Featherstone Castle

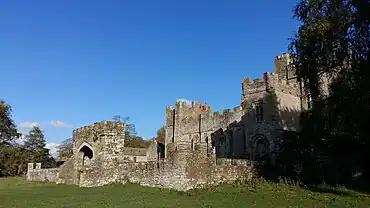
Featherstone Castle in October 2016.

In 1825, farmers working on the lands at Wydon Eals near Featherstone Castle discovered what was thought at first to be a buried oak tree trunk. However, when they proceeded to cut it with an axe, it was revealed to be an oaken coffin containing human remains. These bones steadily turned into dust when they were exposed to the atmosphere. The remains of four other wooden coffins were discovered in the same area. These log-coffins have been stated to belong to the early medieval period, and similar examples have been found in the north and east of England.